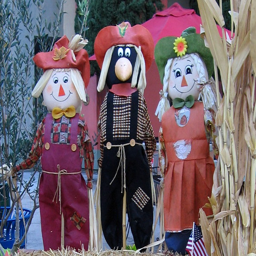
that scarecrow in the middle looks like a crow in disguise !